Jamie Raskin

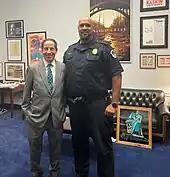
Raskin with Capitol Police officer Harry Dunn

As one of his first actions in Congress, Raskin and several other members of the House objected to the certification of the 2016 presidential election in favor of Donald Trump due to alleged ties with Russia, and Russia's interference in the 2016 election, as well as voter suppression efforts. Then-Vice President Joe Biden ruled their objection out of order because it had to be sponsored by at least one member of each chamber, and it had no Senate sponsor. Raskin questioned the legitimacy of the election, claiming it was "badly tainted by everything from cyber-sabotage by Vladimir Putin, to deliberate voter suppression by Republicans in numerous swing states".